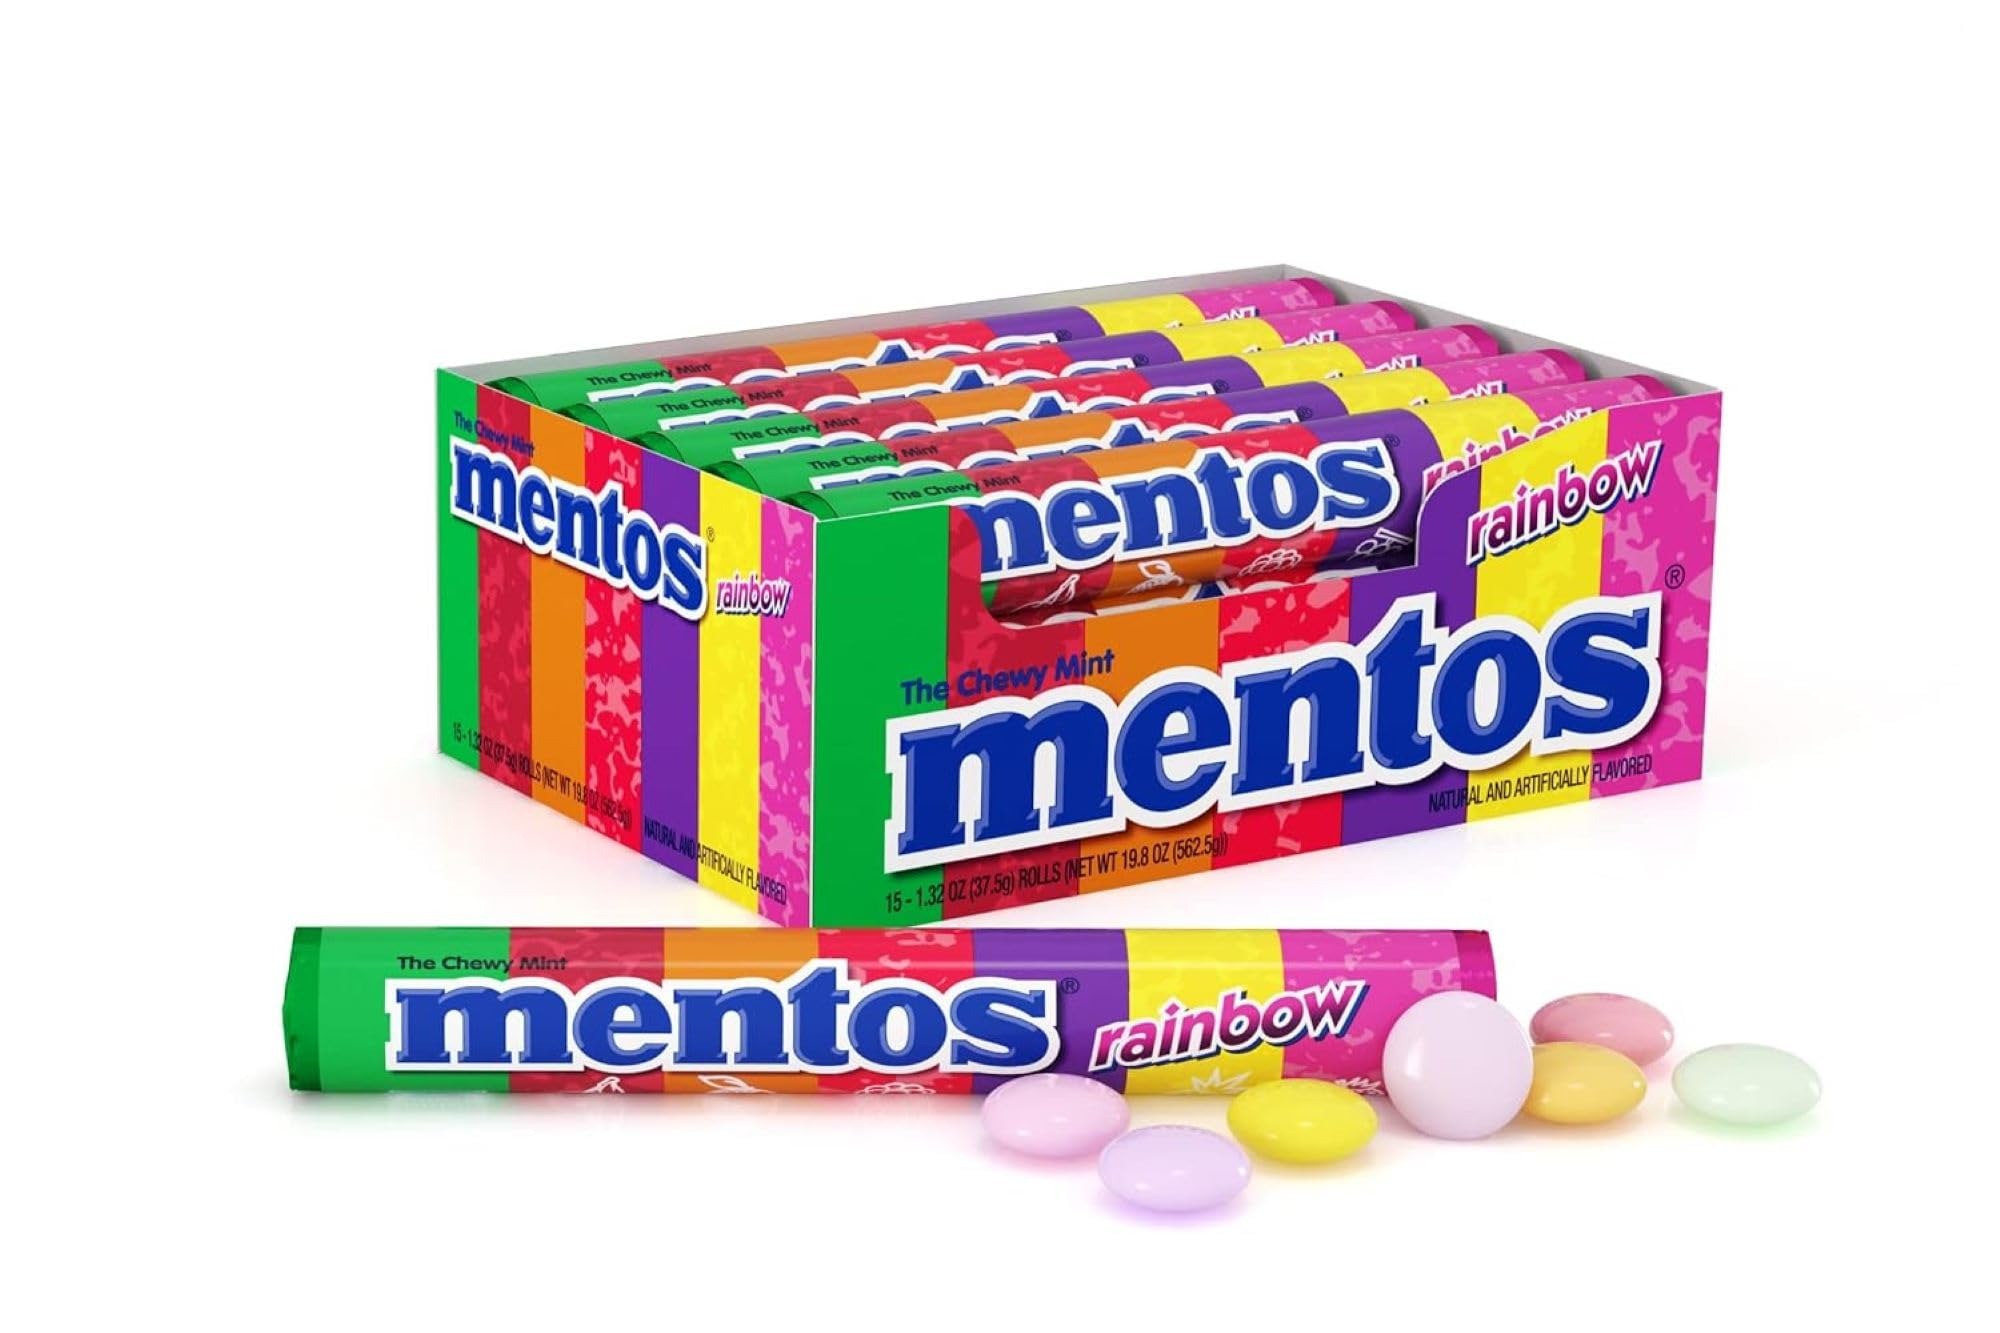
Item Name: Mentos Chewy Mint Candy Roll, Rainbow, Non Melting, Party, 14 Pieces (Bulk Pack of 15)
Bullet Point 1: CONTAINS: Each box contains 15 Mentos Fruit Chewy Rainbow Candy Rolls
Bullet Point 2: Product Note: Exposure to heat or sunlight may lead to melting/damage of product. Hence customers are expected to be available during the product delivery
Bullet Point 3: FEATURES: Each 1.32 ounce roll includes 14 pieces of Mentos Rainbow fruit flavored Chewy Mint candy
Bullet Point 4: FLAVORFUL: Rainbow fruit flavors include strawberry, watermelon, cherry, orange, raspberry, grape and pineapple
Bullet Point 5: FRUITY FRESHNESS: Mentos have a refreshing taste your mouth is sure to enjoy
Bullet Point 6: PARTY CANDY: Perfect green mint candy for the office, baby shower favors, wedding candy and events
Value: 225.0
Unit: Count

Price: 20.89